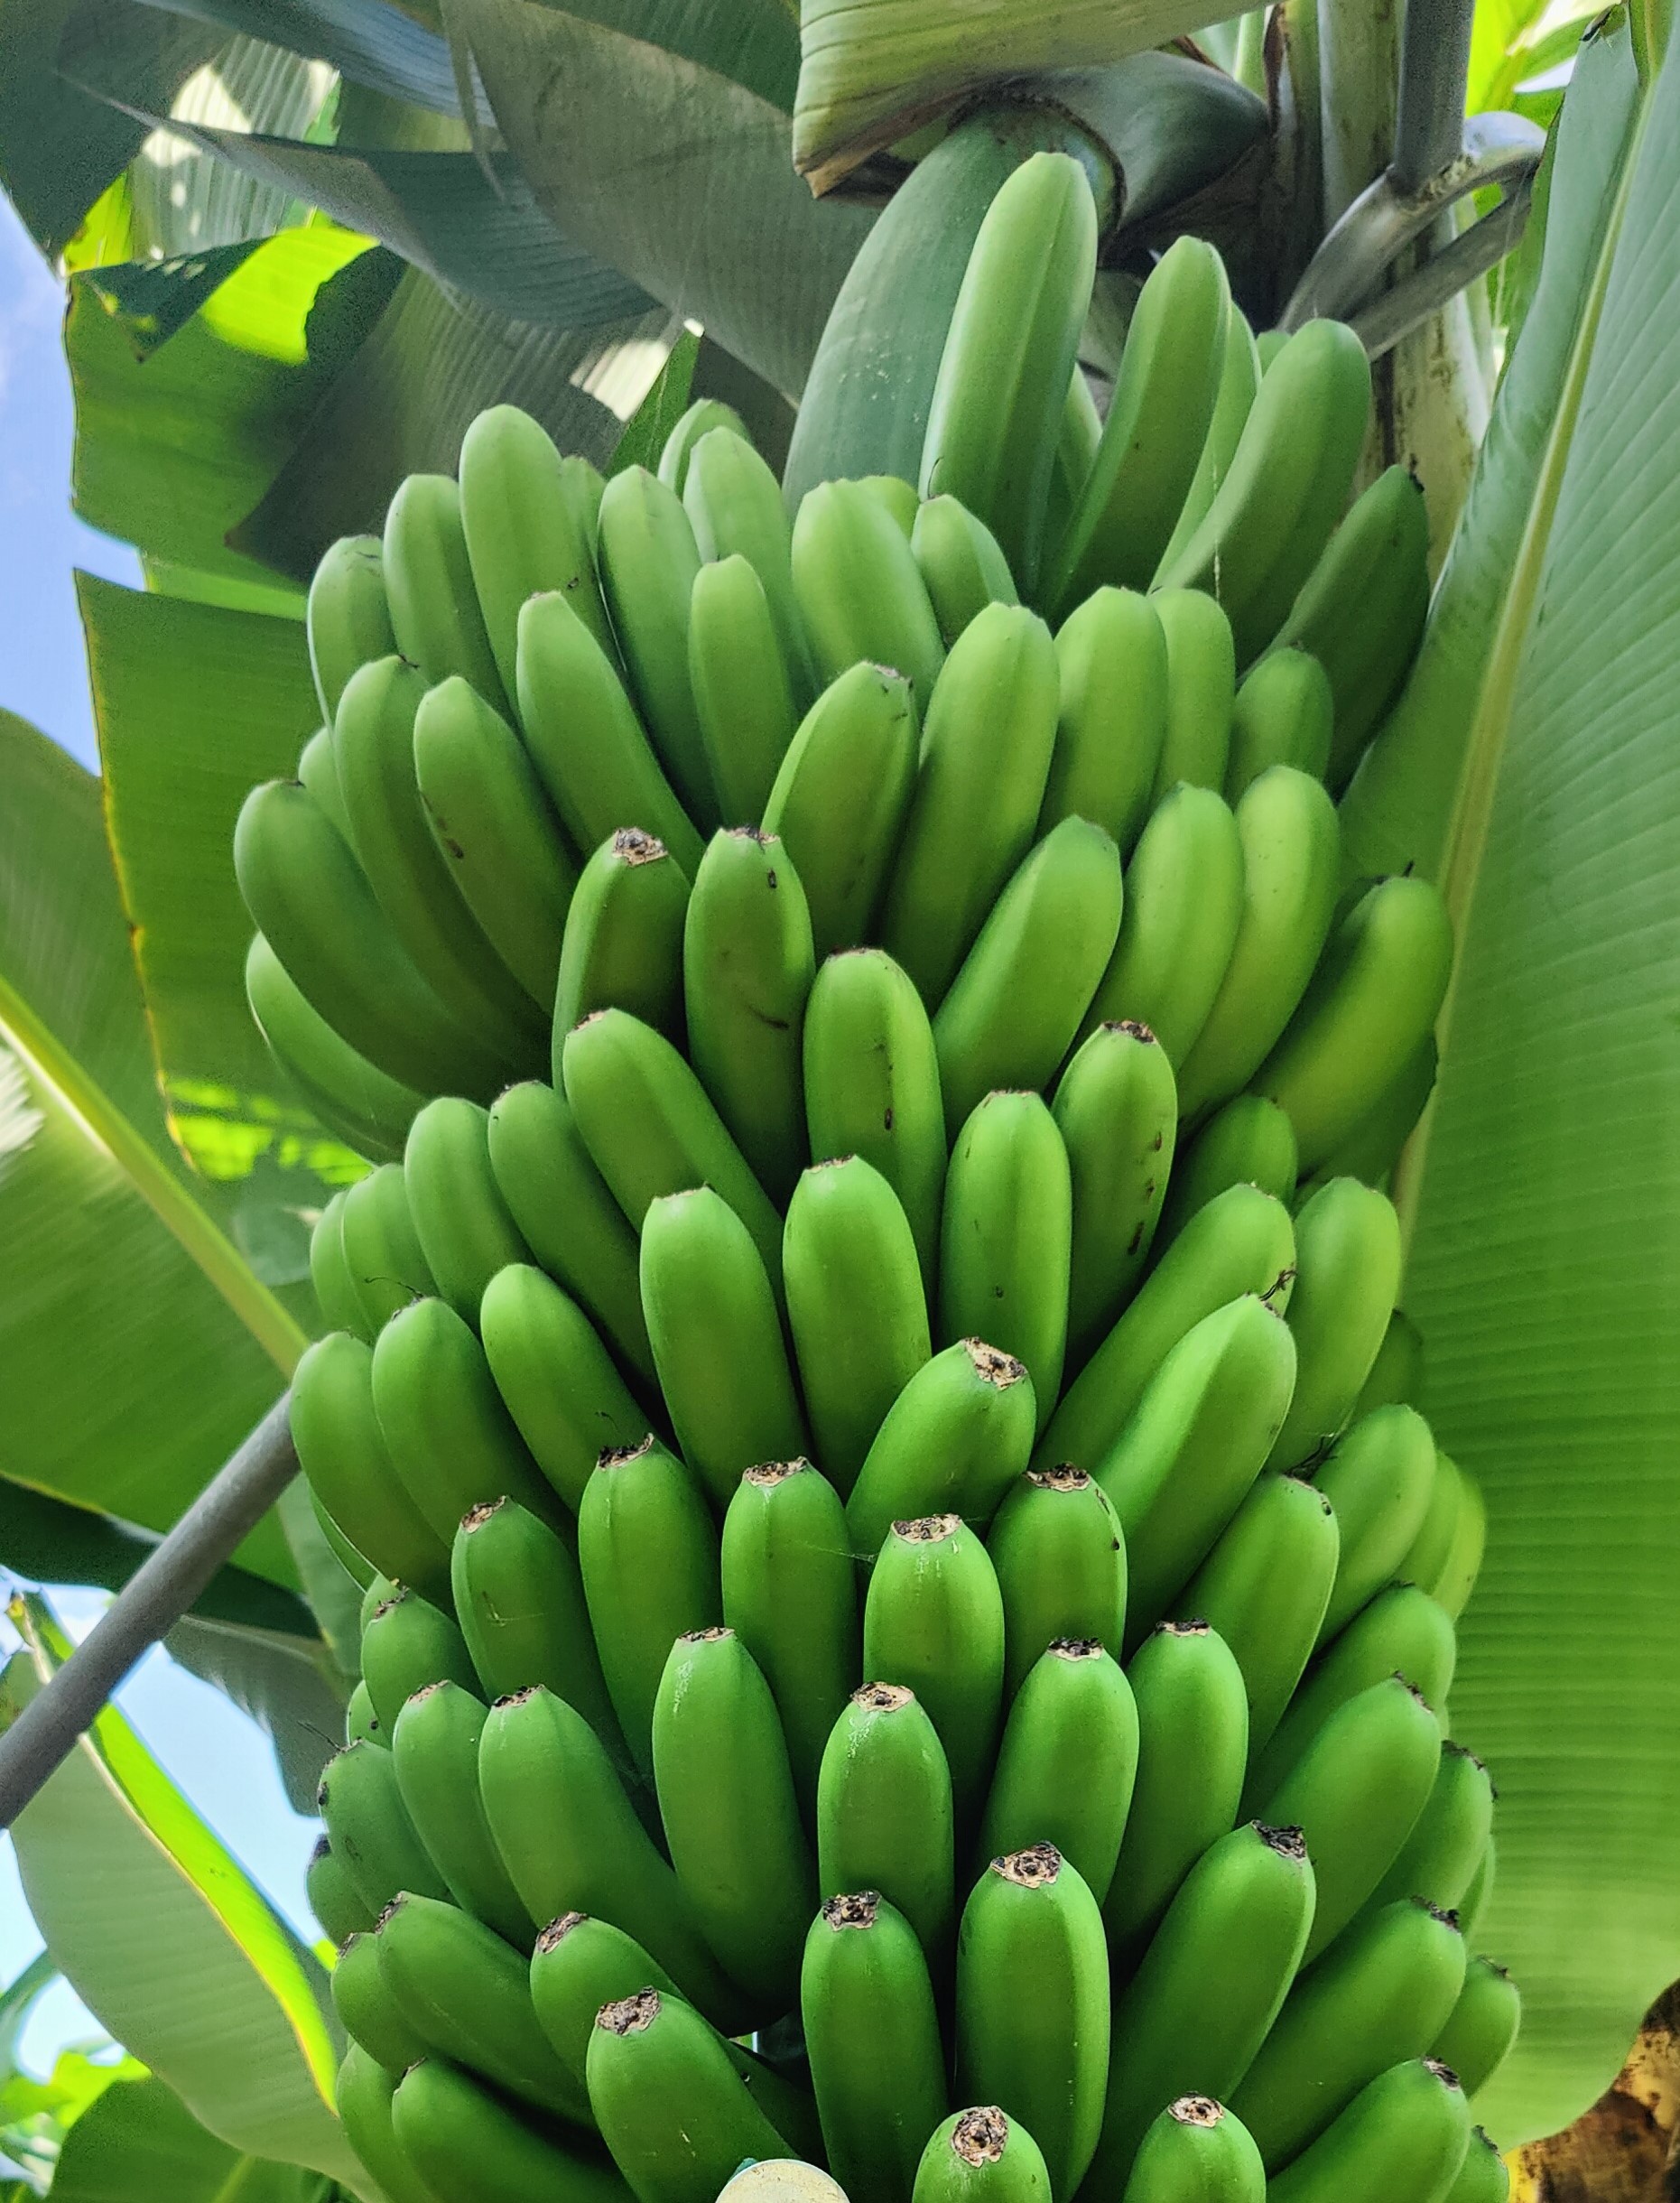
Label: Cut